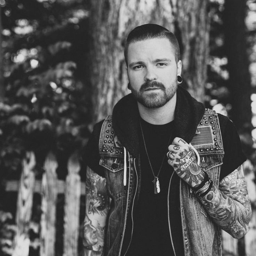
ladies and gentlemen , this is the leading role model in my life , presenting pop rock artist